Huddersfield

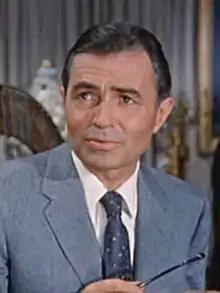
Film actor James Mason

Also within the town boundaries is Emley A.F.C. who were formed when the original Emley FC left for Wakefield who play in the Northern Counties East Football League and Golcar Utd who also compete in the NCEL league and share the "HD derby" with Emley. Shelley are also within the town's boundaries and most recently played in the West Yorkshire Association Football League having previously played alongside Emley and Golcar in the North West Counties Football League Division 1 North.